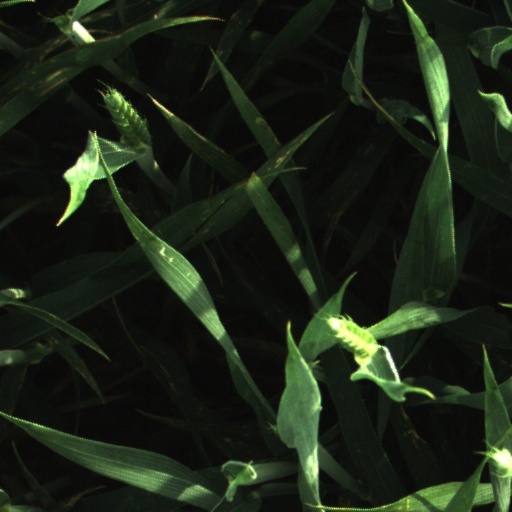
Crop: wheat